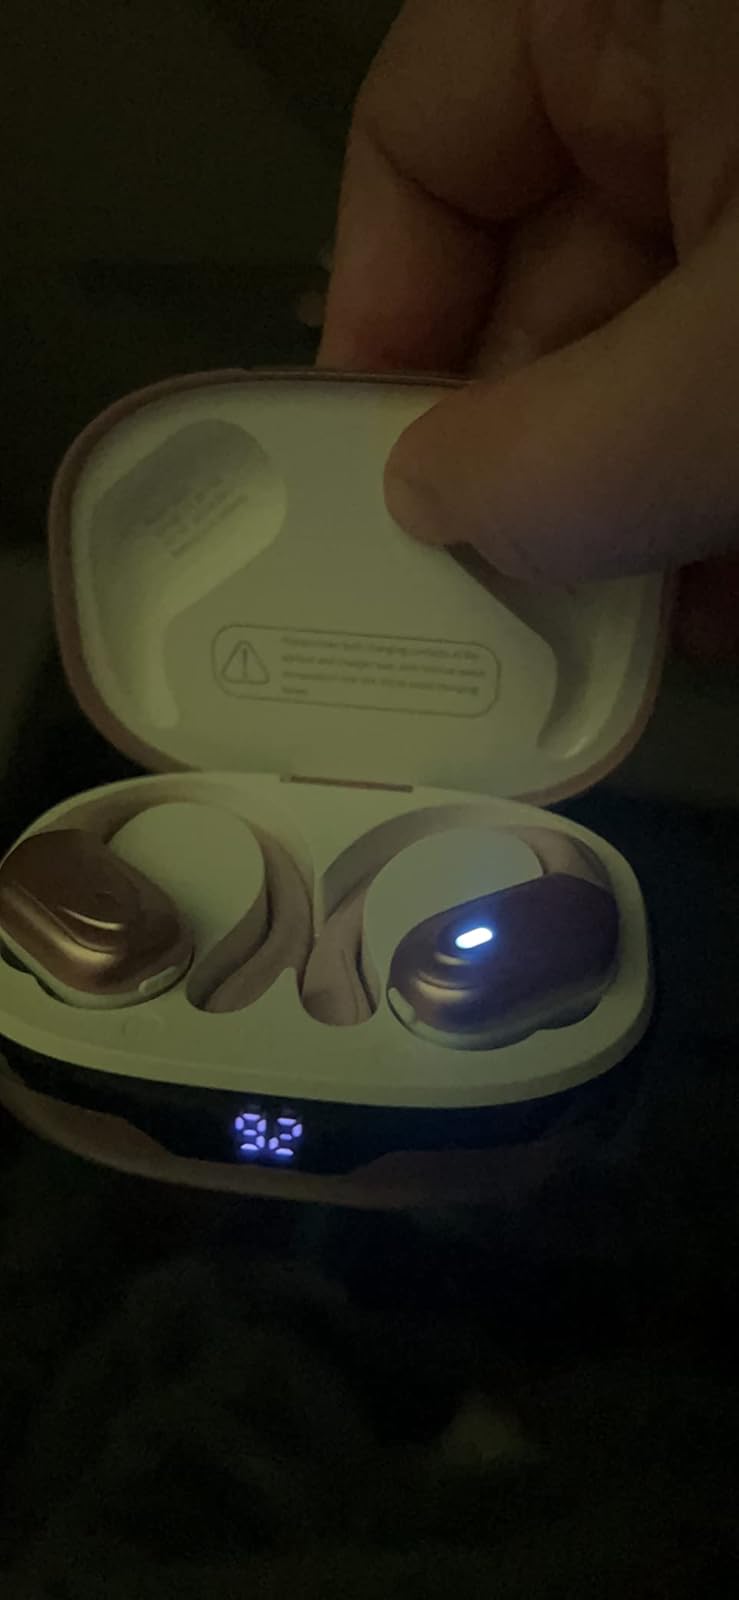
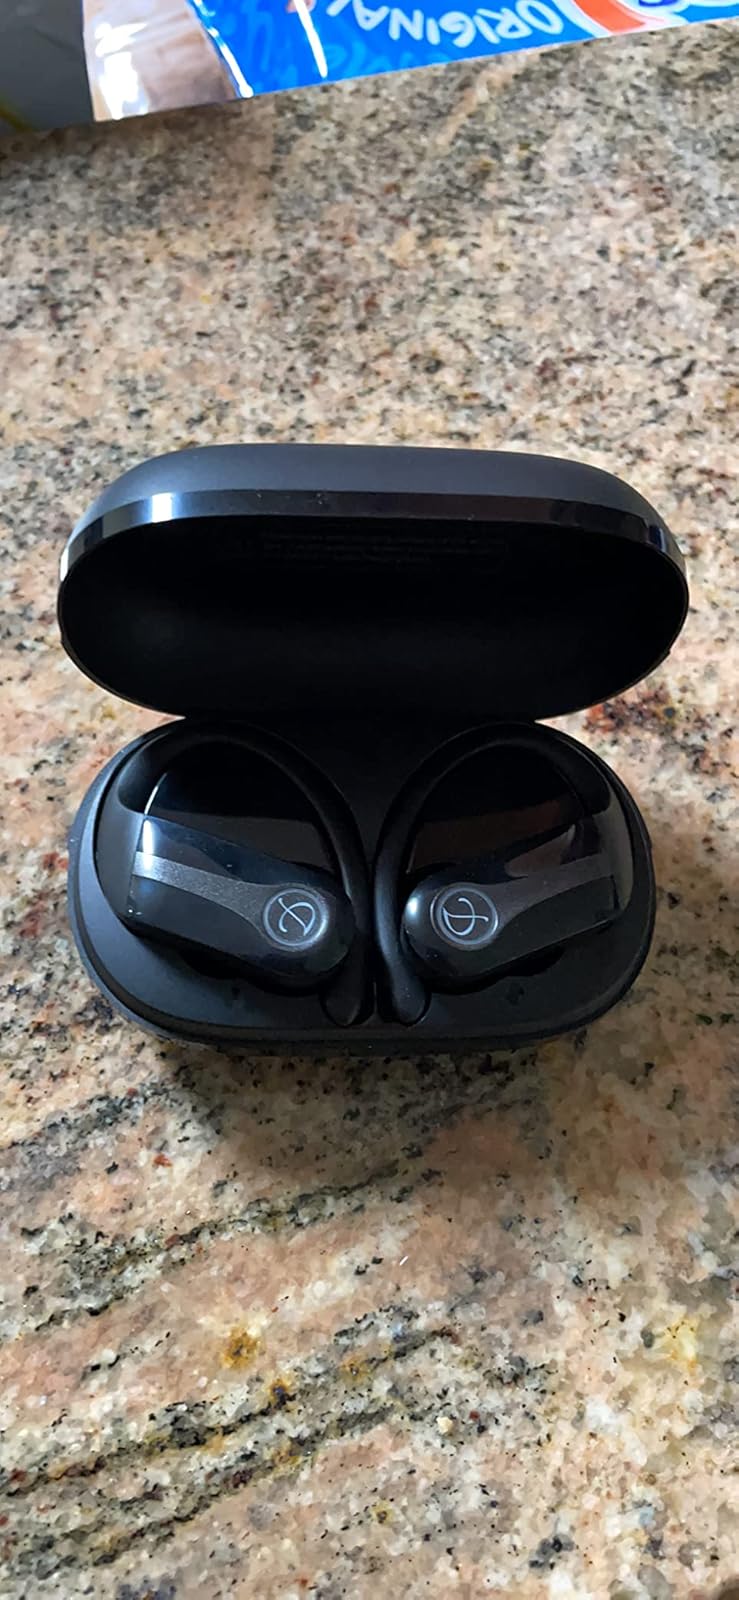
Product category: earbuds
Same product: no